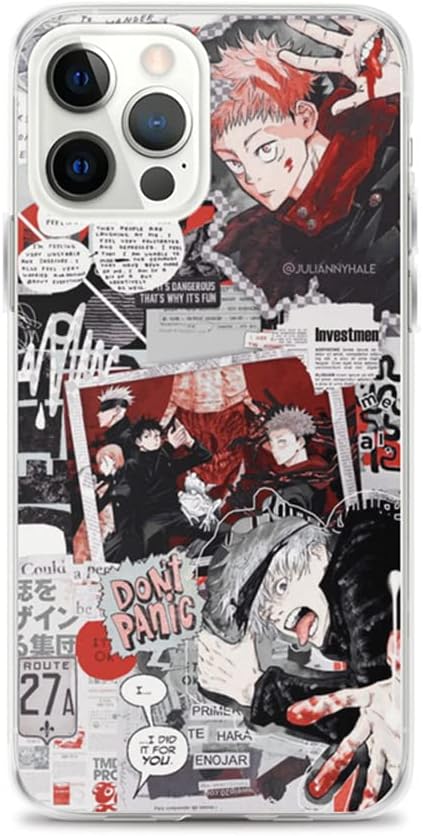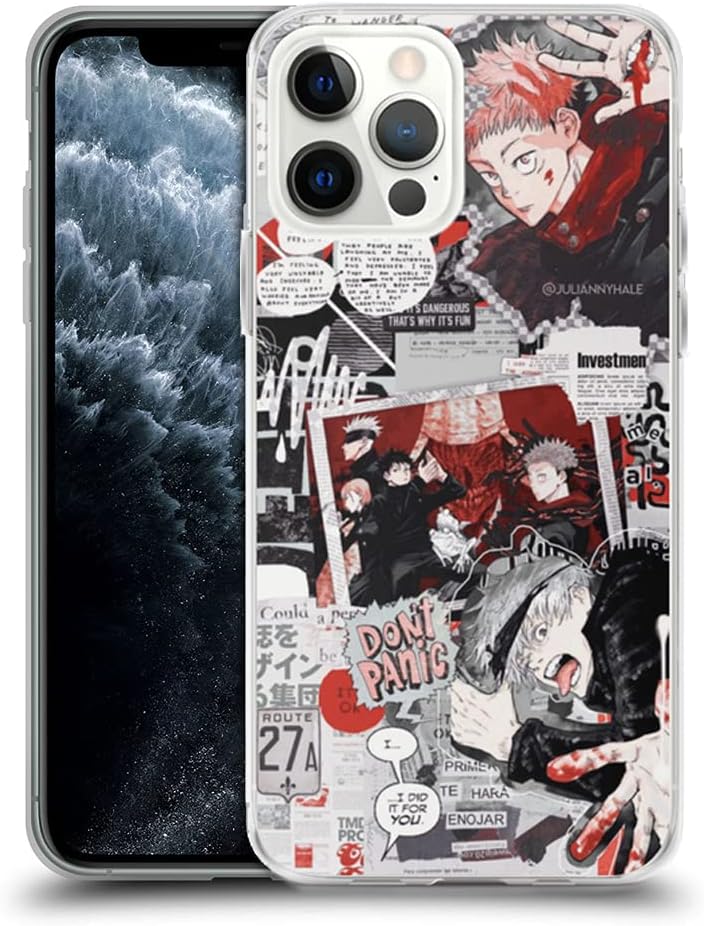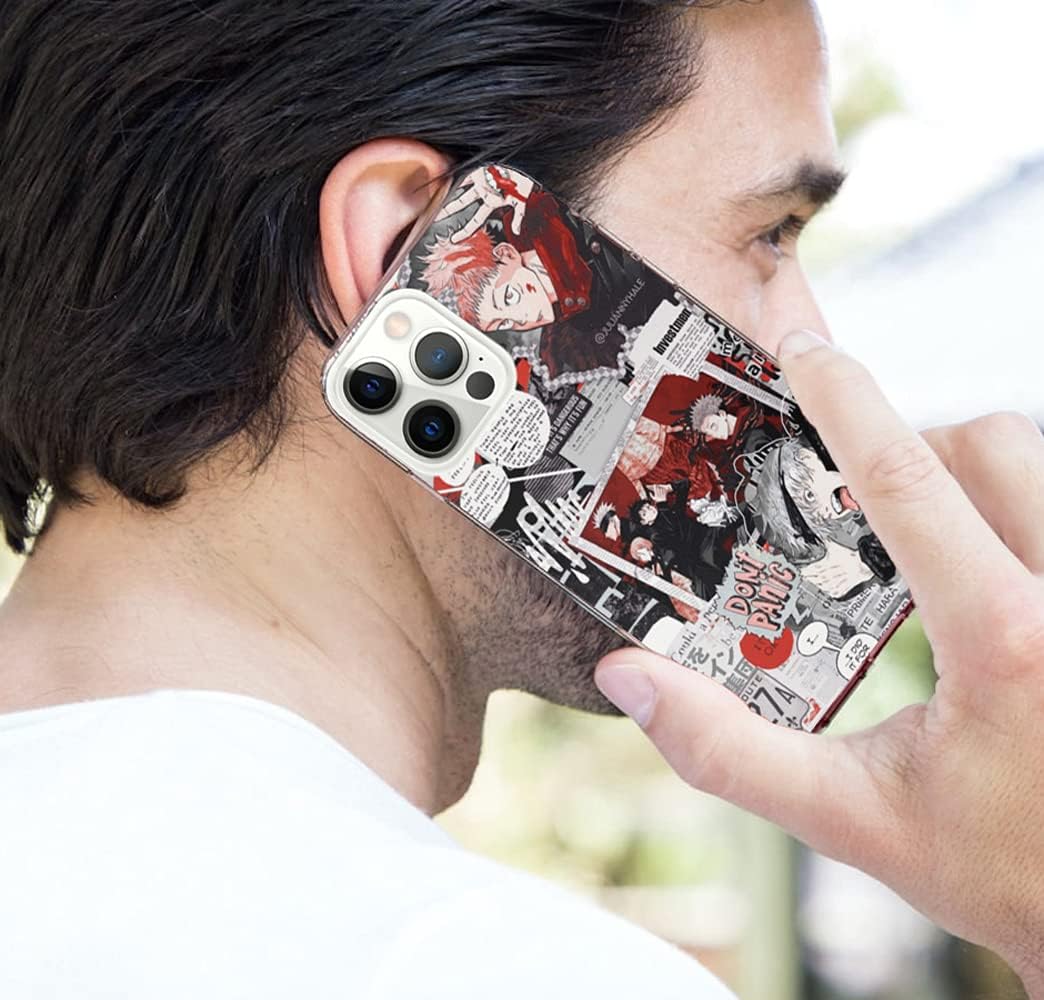
TOAGO Compatible with iPhone 13 Case Gojo Satoru, Yuji Itadori Cool Anime Boys - Jujutsu Kaisen Soft Silicone Cover TPU Protective Phone Case
Category: Cell Phones & Accessories
[PREMIUM MATERIAL]: The case is slim fit while with decent protection. It provides your Phone with maximum protection while making you stand out in unique and creative style. Easy to install and take off. The case resist dirt and sweat efficiently, ensure long lasting clarity and prevent yellowing over time. [COMPATIBILITY] Compatible with iPhone 14 Pro Max Off White,iPhone 14,iPhone 14 Pro,iPhone 14 Plus,iPhone 13 Pro Max,iPhone 13,iPhone 13 Pro Bape,iPhone 13 Mini,iPhone 12 Pro Max,iPhone 12,iPhone 12 Pro,iPhone 12 Mini,iPhone 11,iPhone 11 Pro Max,iPhone 11 Pro,iPhone SE 2020,iPhone SE 2020/8/7,iPhone 8 Plus/7 Plus,iPhone XR,iPhone X/Xs,iPhone Xs Max,iPhone 6/6S,iPhone 6 Plus/6S Plus [UNIQUE PAINTING]: The paintings are designed creatively to suit customer’s interest. High-quality printing technology makes the cute pattern vivid and uneasy to fade away. [EASY ACCESS] You have easy access to all functions and ports of your mobile phone. Use your iPhone charger without having to remove the case. [PERFECT GIFTS]: Perfect as a gift for your friends, family members and your beloved ones on their birthday, special festivals or any occassions.
Features: Made from high quality TPU rubber gel material. | Soft rubber material to protect your iPhone from scratches, dirt and bumps. | Precisely cut openings to allow full access to all the functions of your phone. | Unique graphic patterns on the case makes your phone unique and eye-catching. | Our Phone Cases Cover make the perfect gift for Moms, Dads, Husbands, Wives, Sons, Daughters, Brothers, Sisters, Aunts, Uncles and Friends.